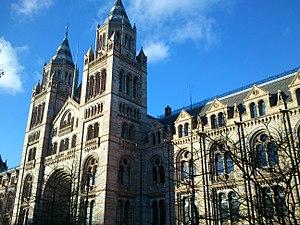
Le musée d’histoire naturelle de Londres est l'un des trois grands musées installés le long de Exhibition Road, dans le quartier de Kensington à Londres. Il accueille des collections de sciences de la vie et de la terre. Rempli des trouvailles de l'ex-empire colonial, il compte notamment les collections apportées par l'explorateur James Cook et le naturaliste Charles Darwin.